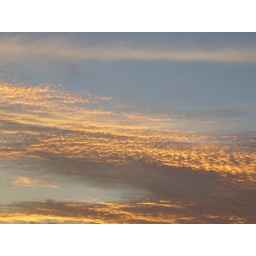
long time no see the clear sky in hong kong